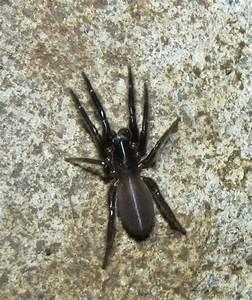
spider